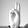
ASL letter: U